Multi-fractional order estimator

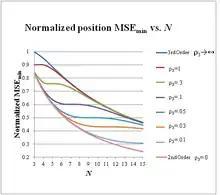
Figure 2

A plot of the position formula_57 as a function of "N" for various values of formula_66 is shown in Figure 2, where there are several points of interest: First, the 2nd and 3rd order MSEs track each other very closely and bound all the formula_57 (interpolated) curves. Second, the curves drop rapidly to a knee. Third, the formula_57 curves flatten out beyond the knee yielding virtually no increase in accuracy until they begin to approach the 3rd order MSE (variance). This suggests that choosing a window at the knee of the curve is advantageous—to be demonstrated below.